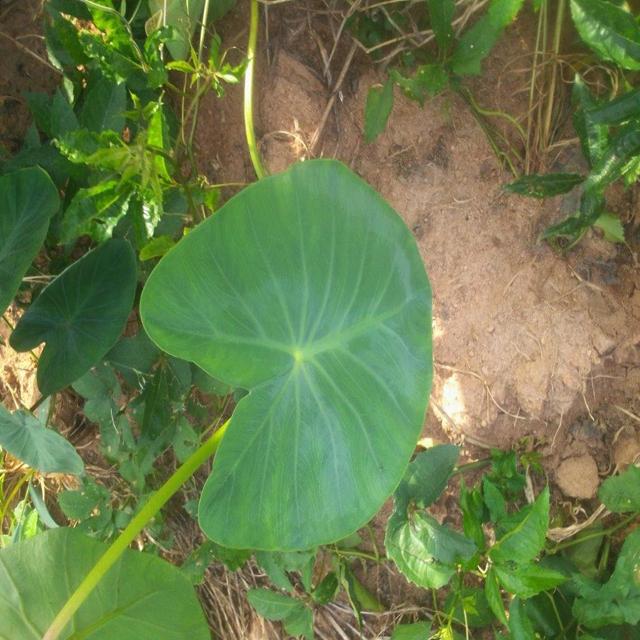
Label: Healthy